Wheeler & Woolsey

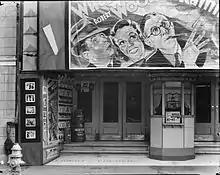
Wheeler & Woolsey's "The Rainmakers" showing at the Liberty Theater in New Orleans, 1935.

Curly-haired Bert Wheeler played an ever-smiling innocent, who was easily led and not very bright, but who would also sometimes display a stubborn streak of conscience. Bespectacled Robert Woolsey played a genially leering, cigar-smoking, fast-talking idea man who often got the pair in trouble. The vivacious Dorothy Lee usually played Wheeler's romantic interest.